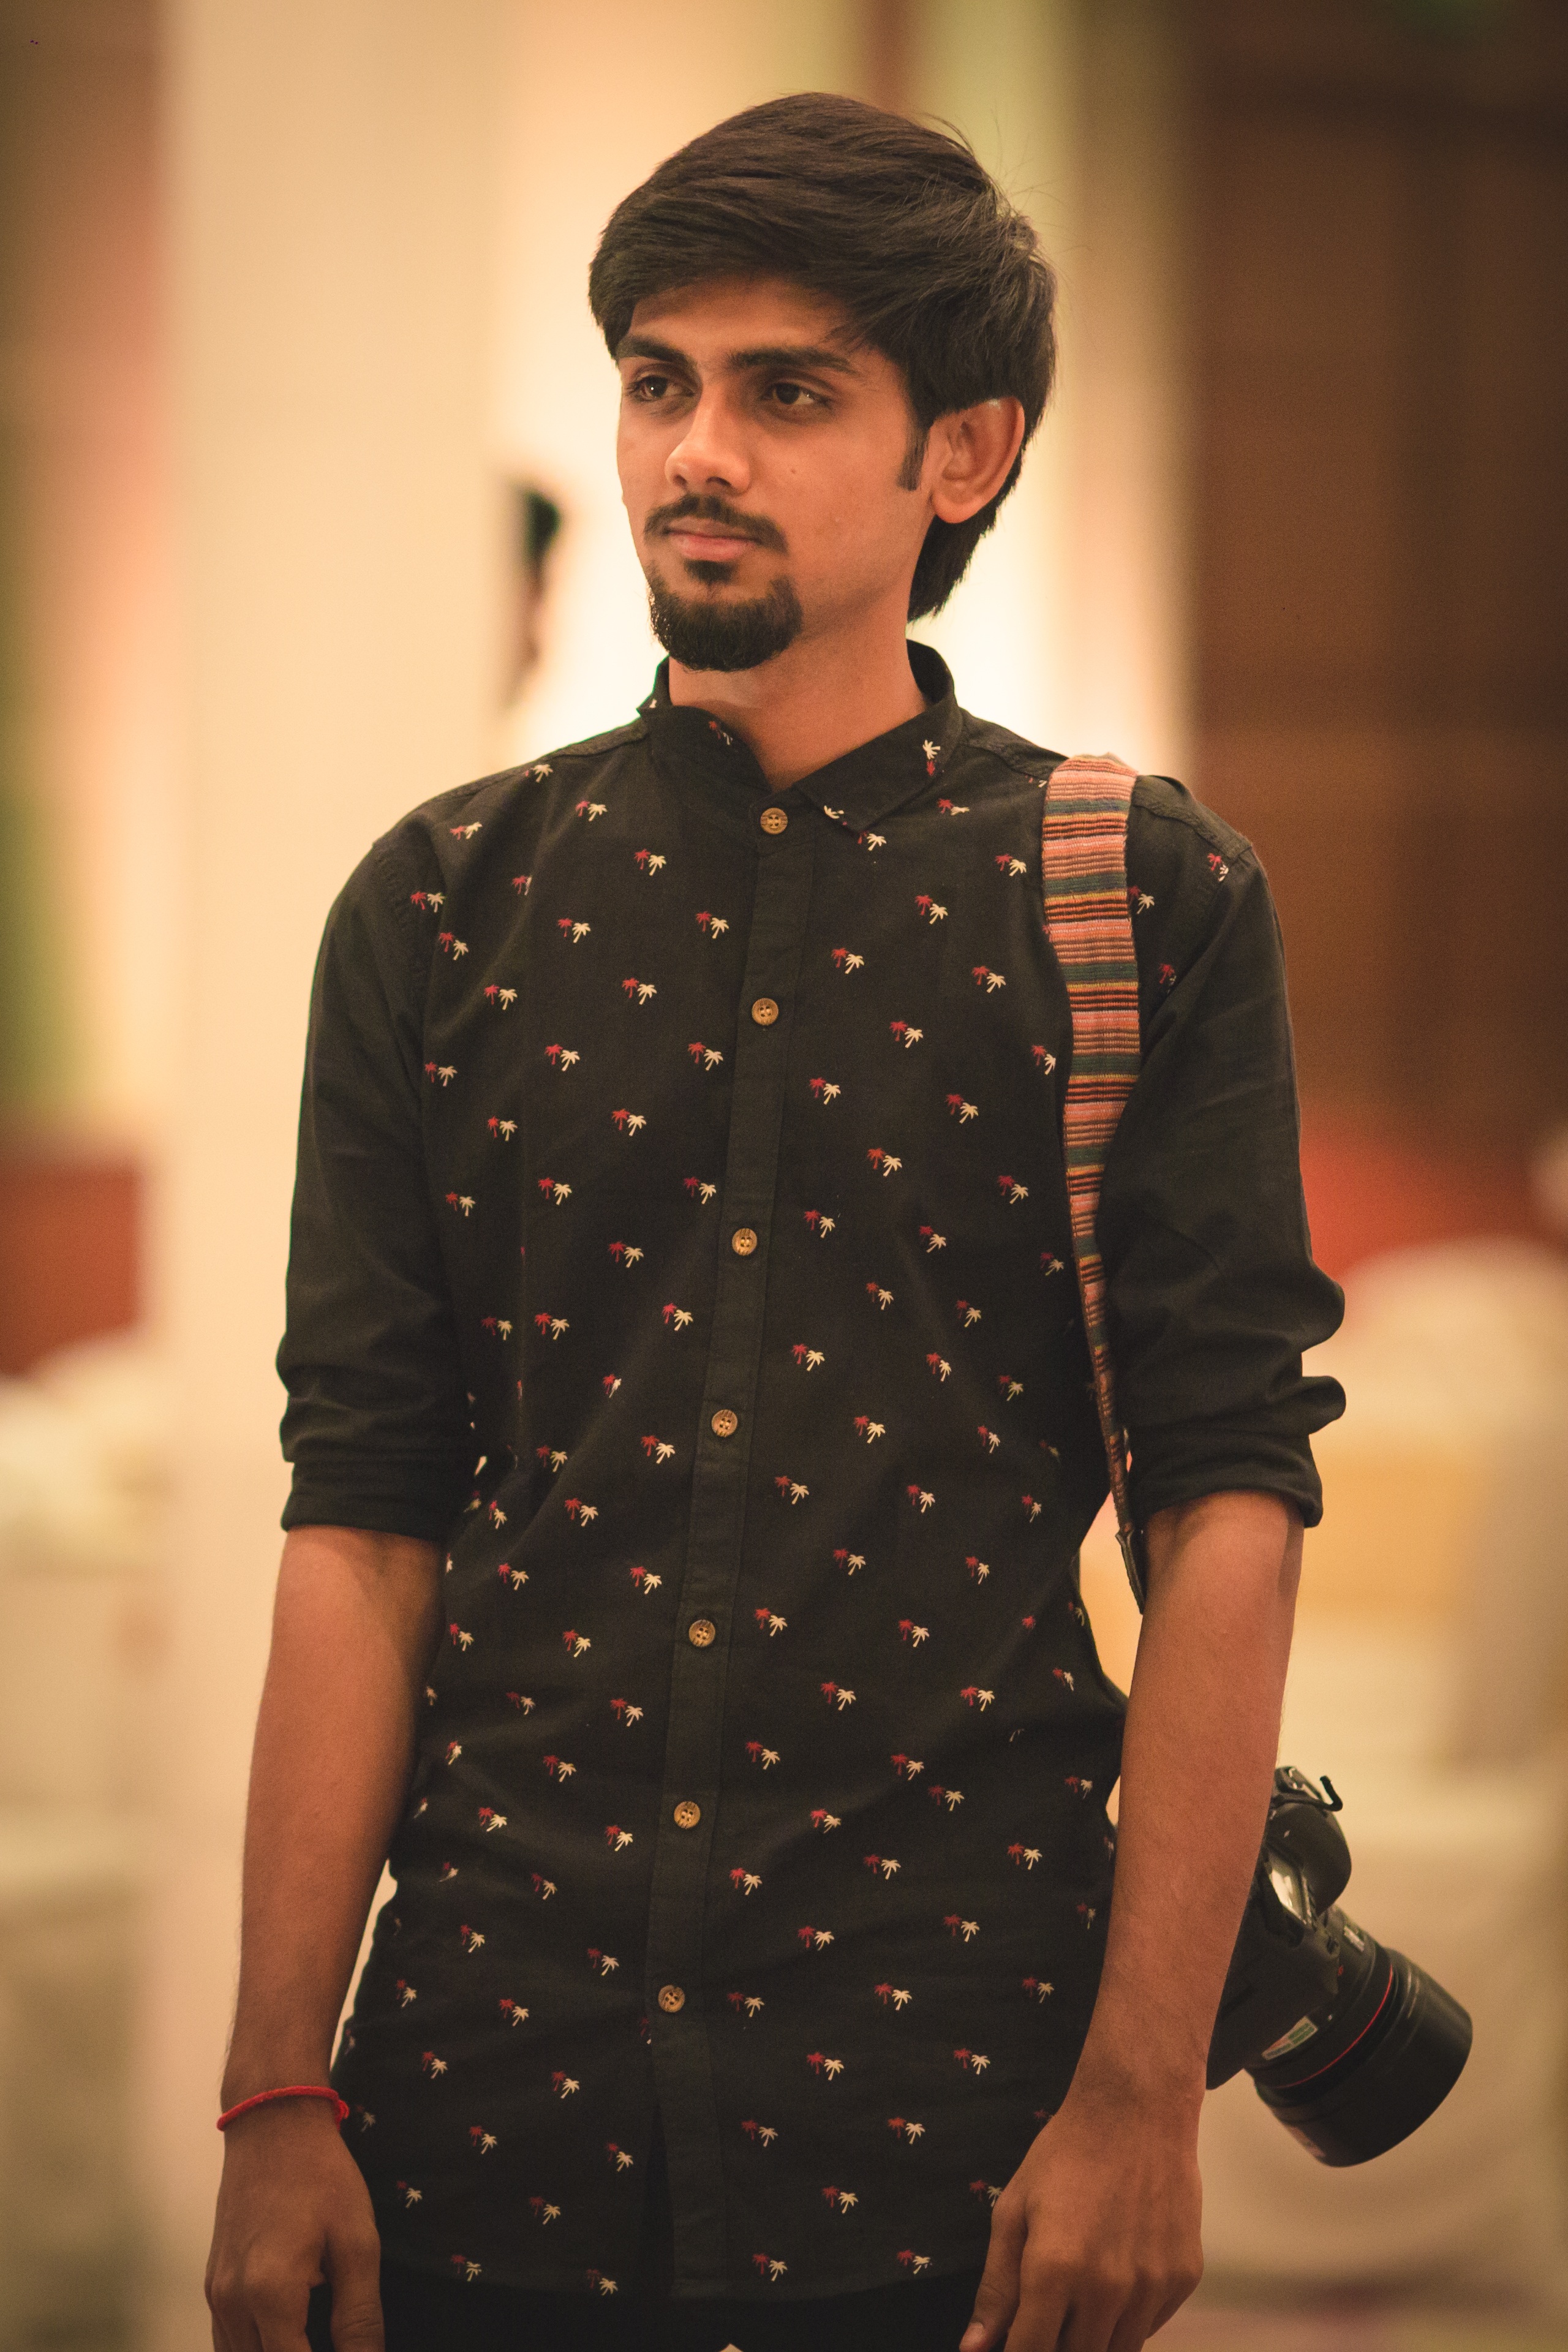
photography, photographer, pattern, portrait, model, spring, fashion, design, runway, photo shoot, fashion design, fashion show